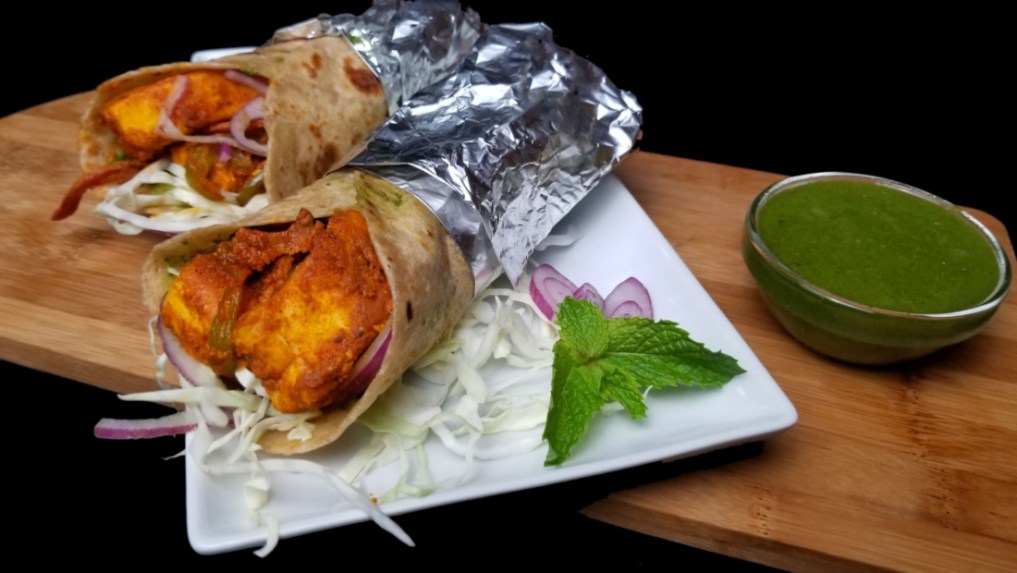
Dish: kaathi_rolls